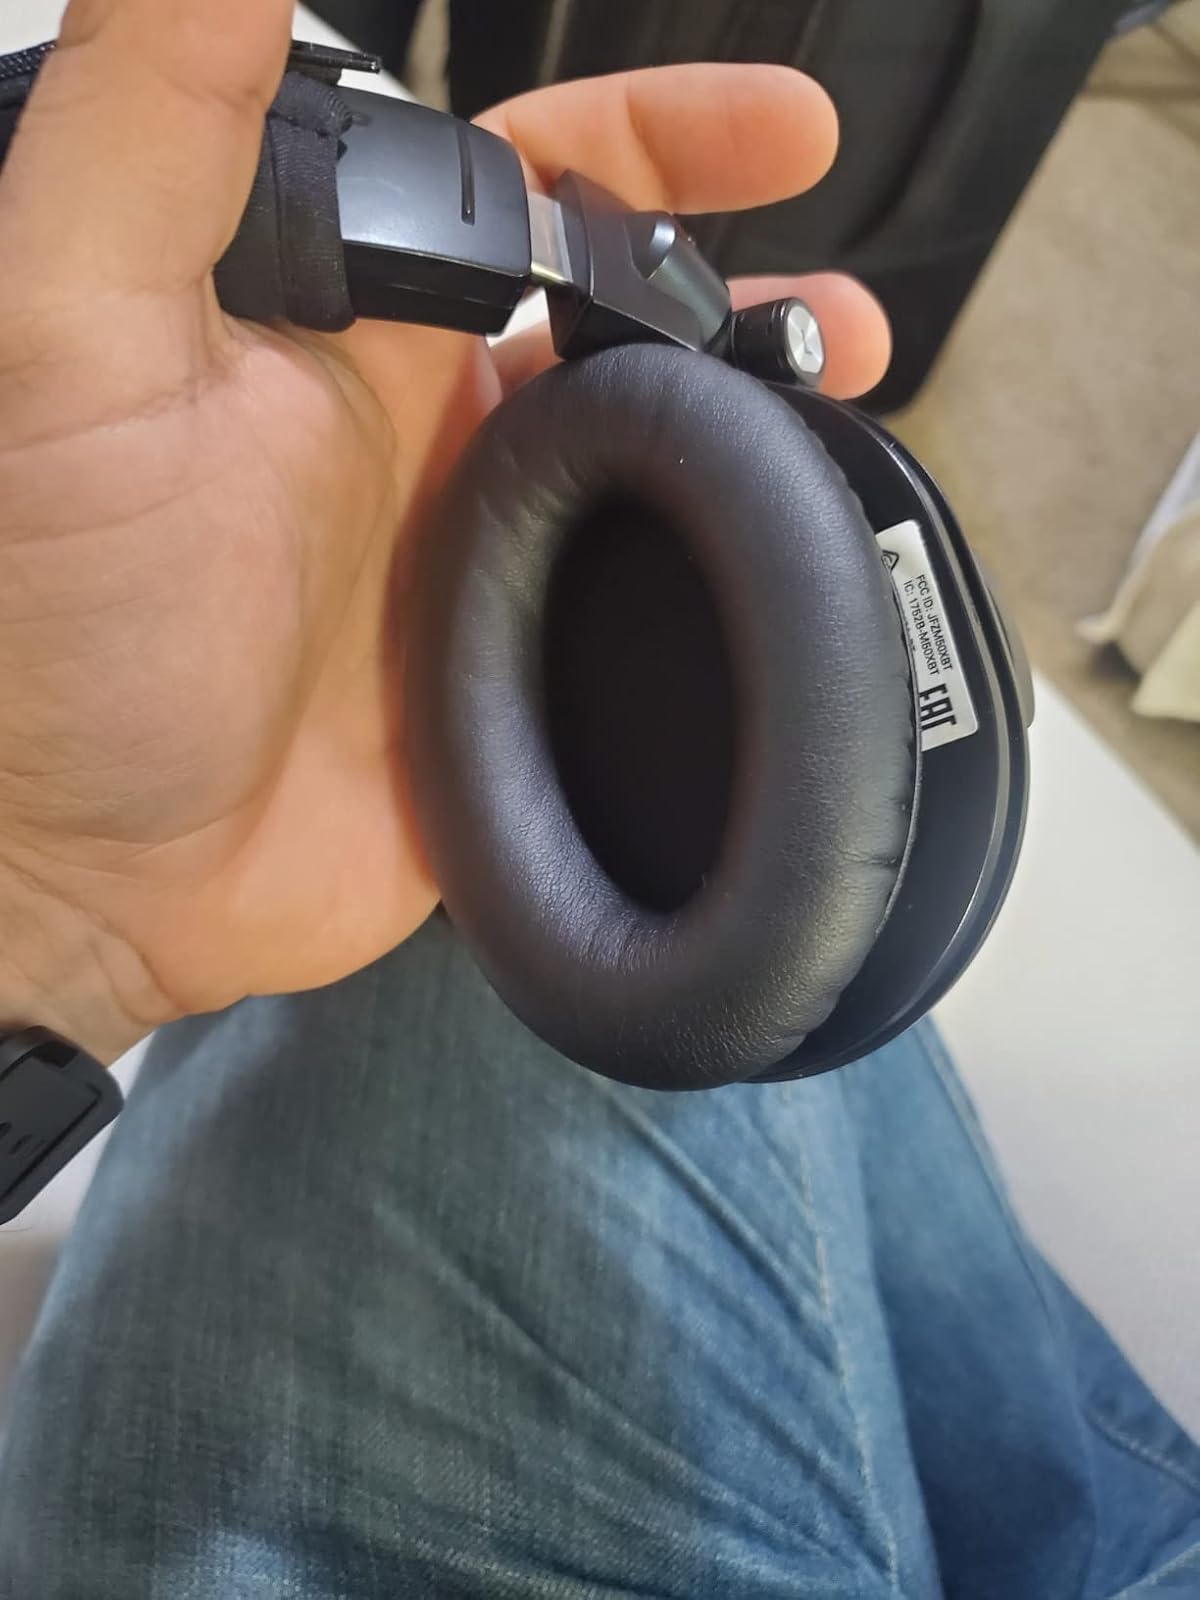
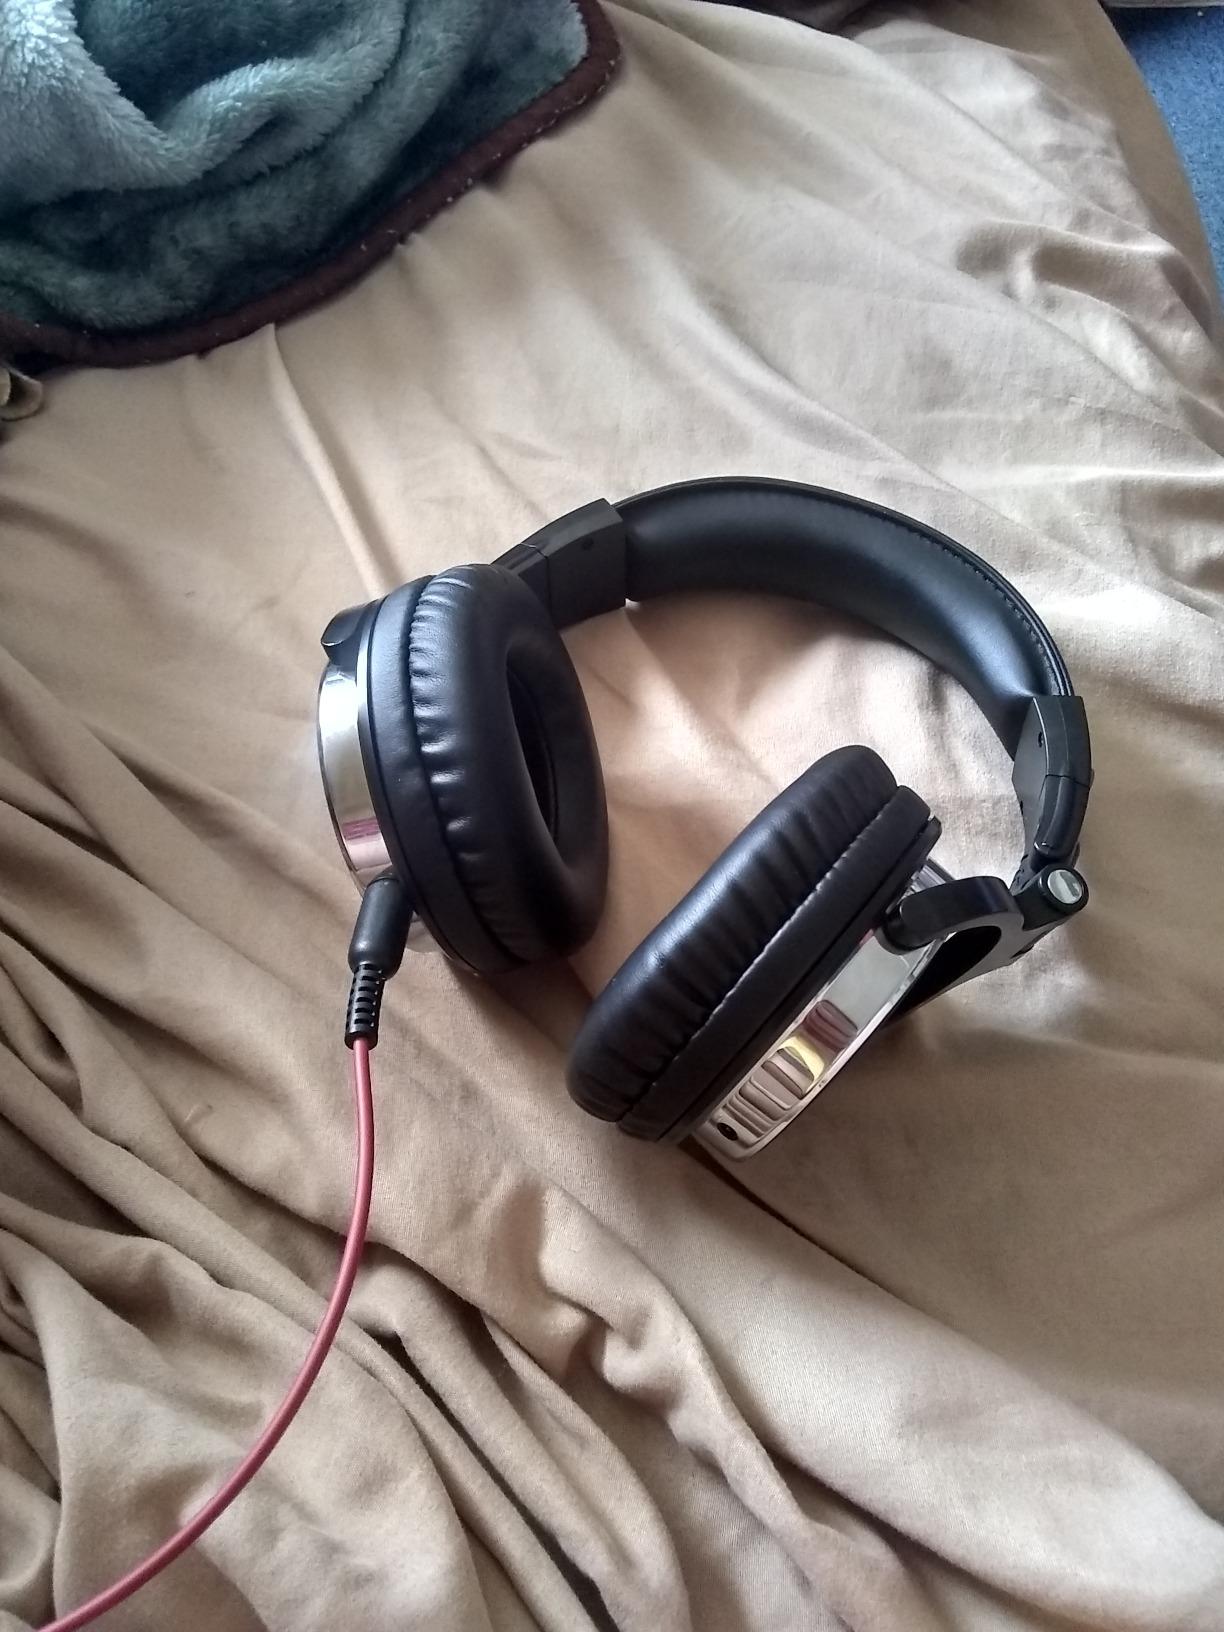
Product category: headphones
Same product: no